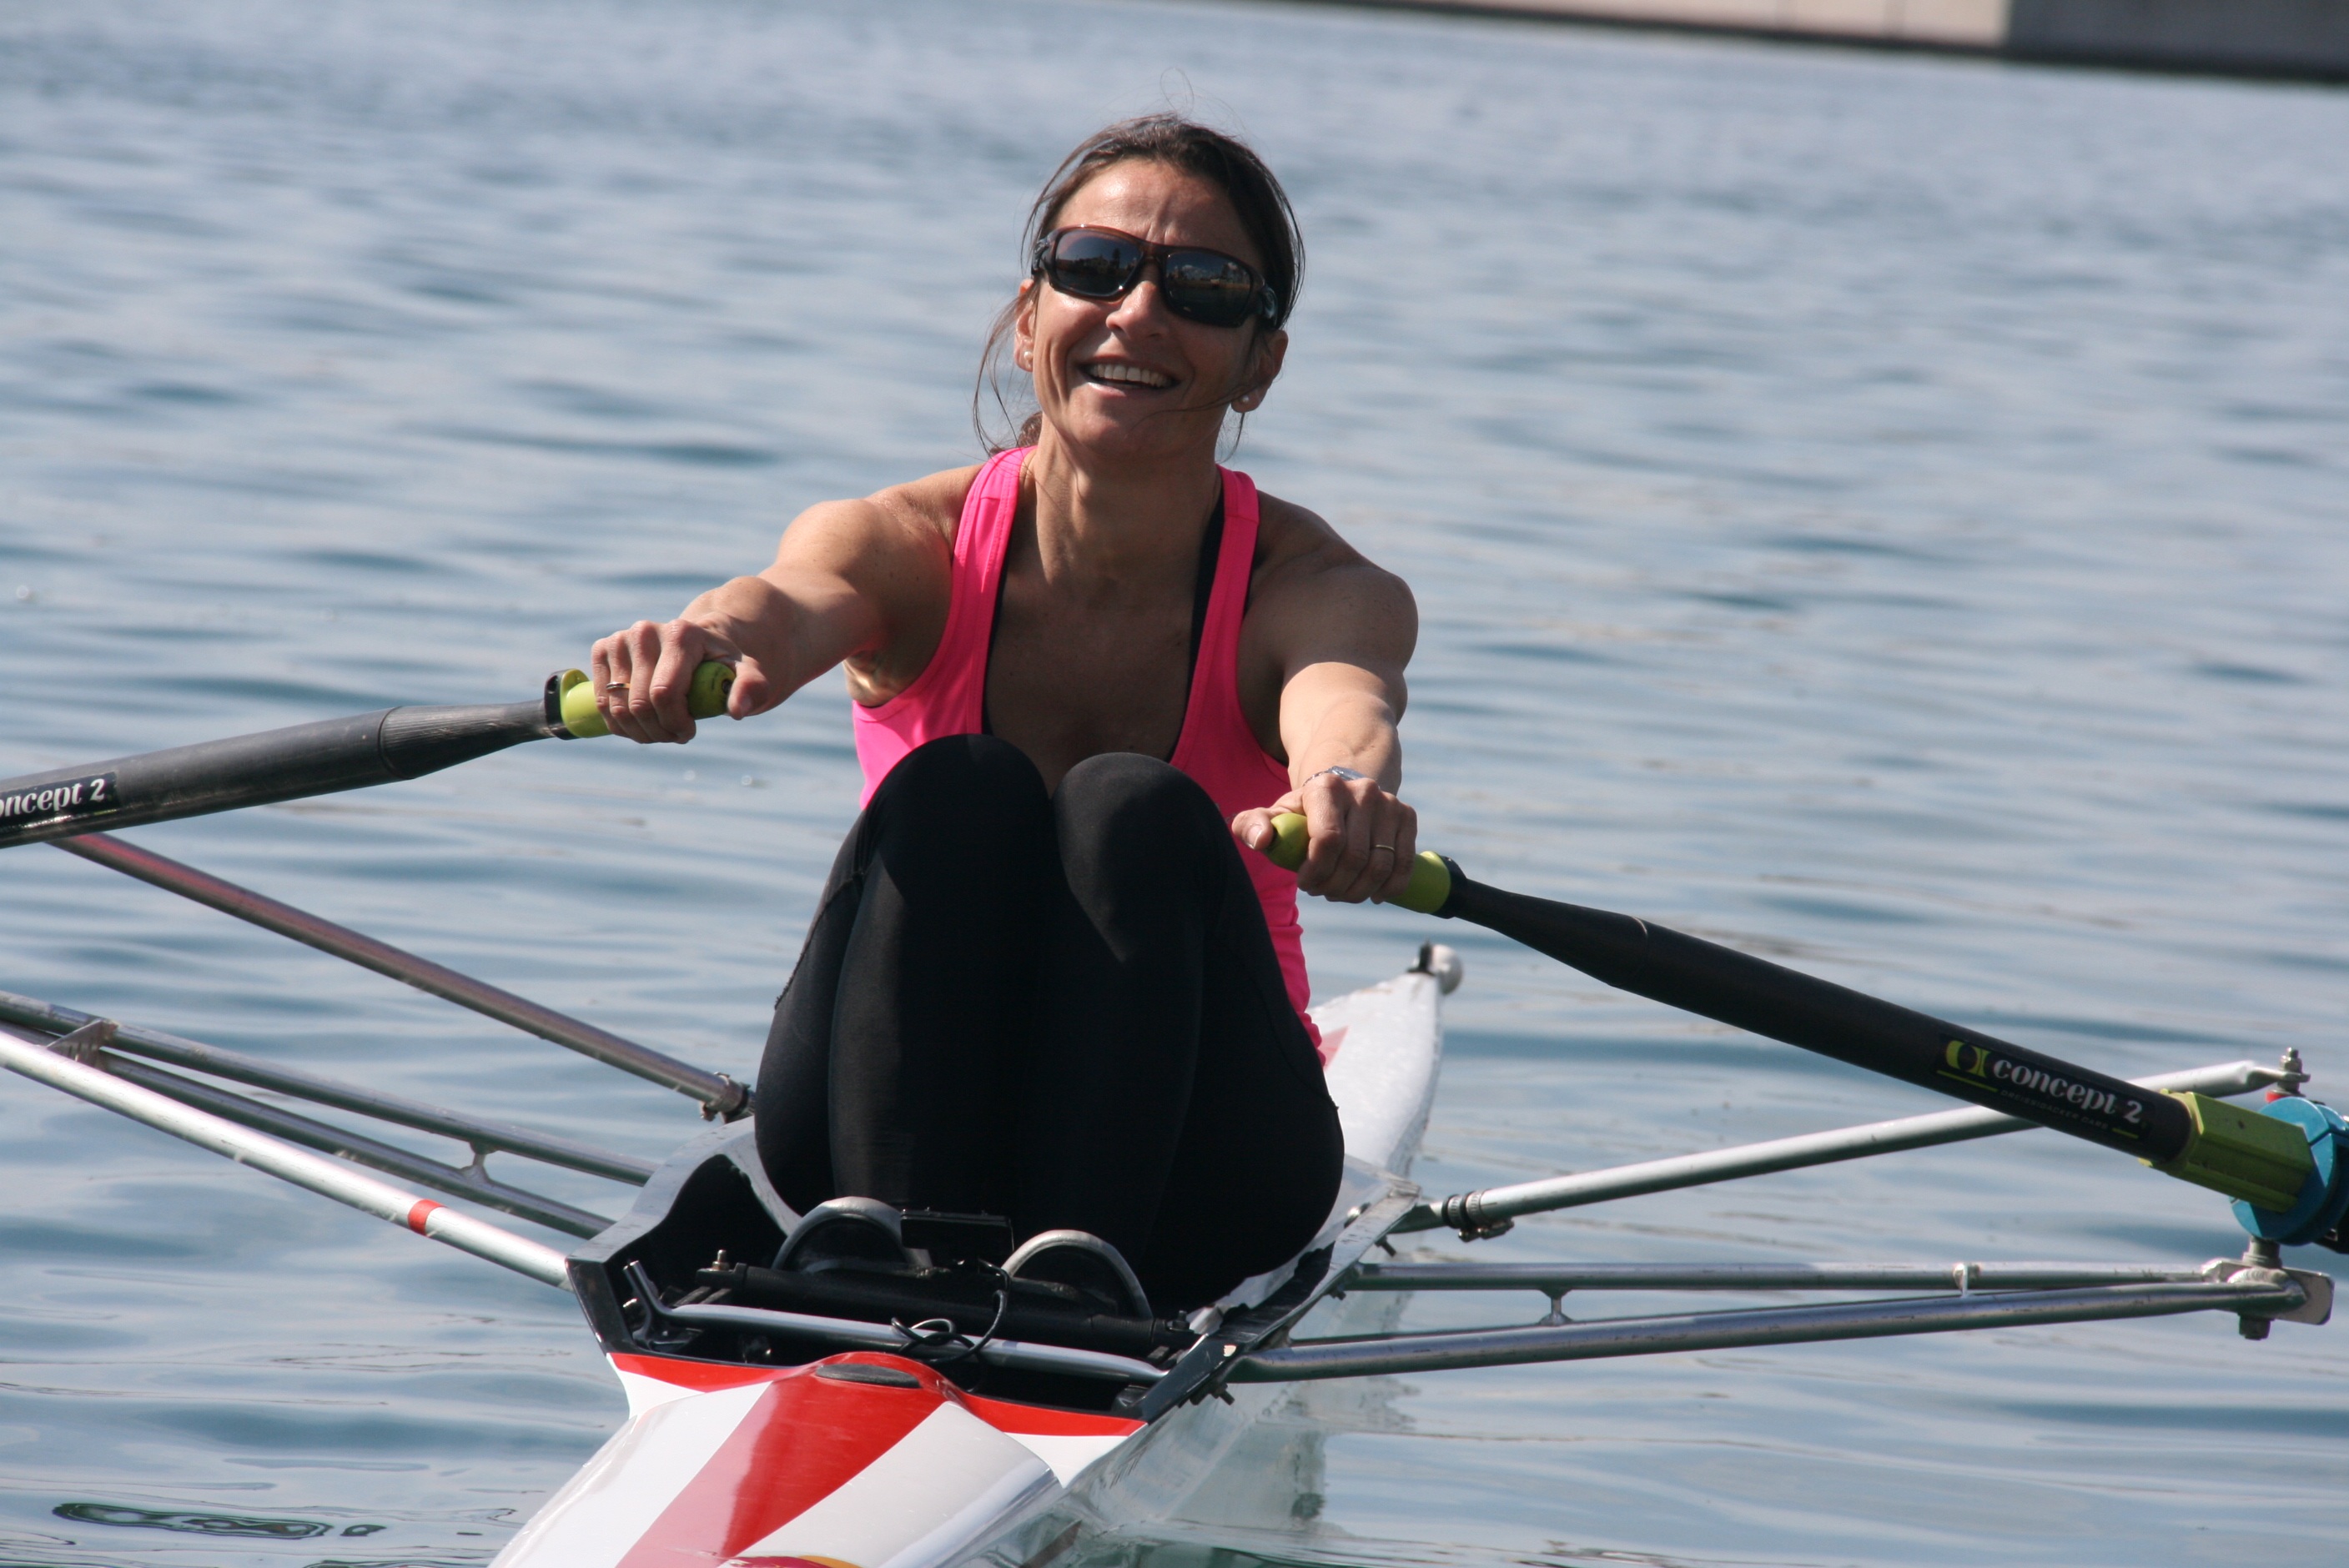
sport, boat, canoe, recreation, vehicle, women, sports, boating, rowing, canoeing, water sport, bogar, outdoor recreation, watercraft rowing, coxswain, canoe sprint